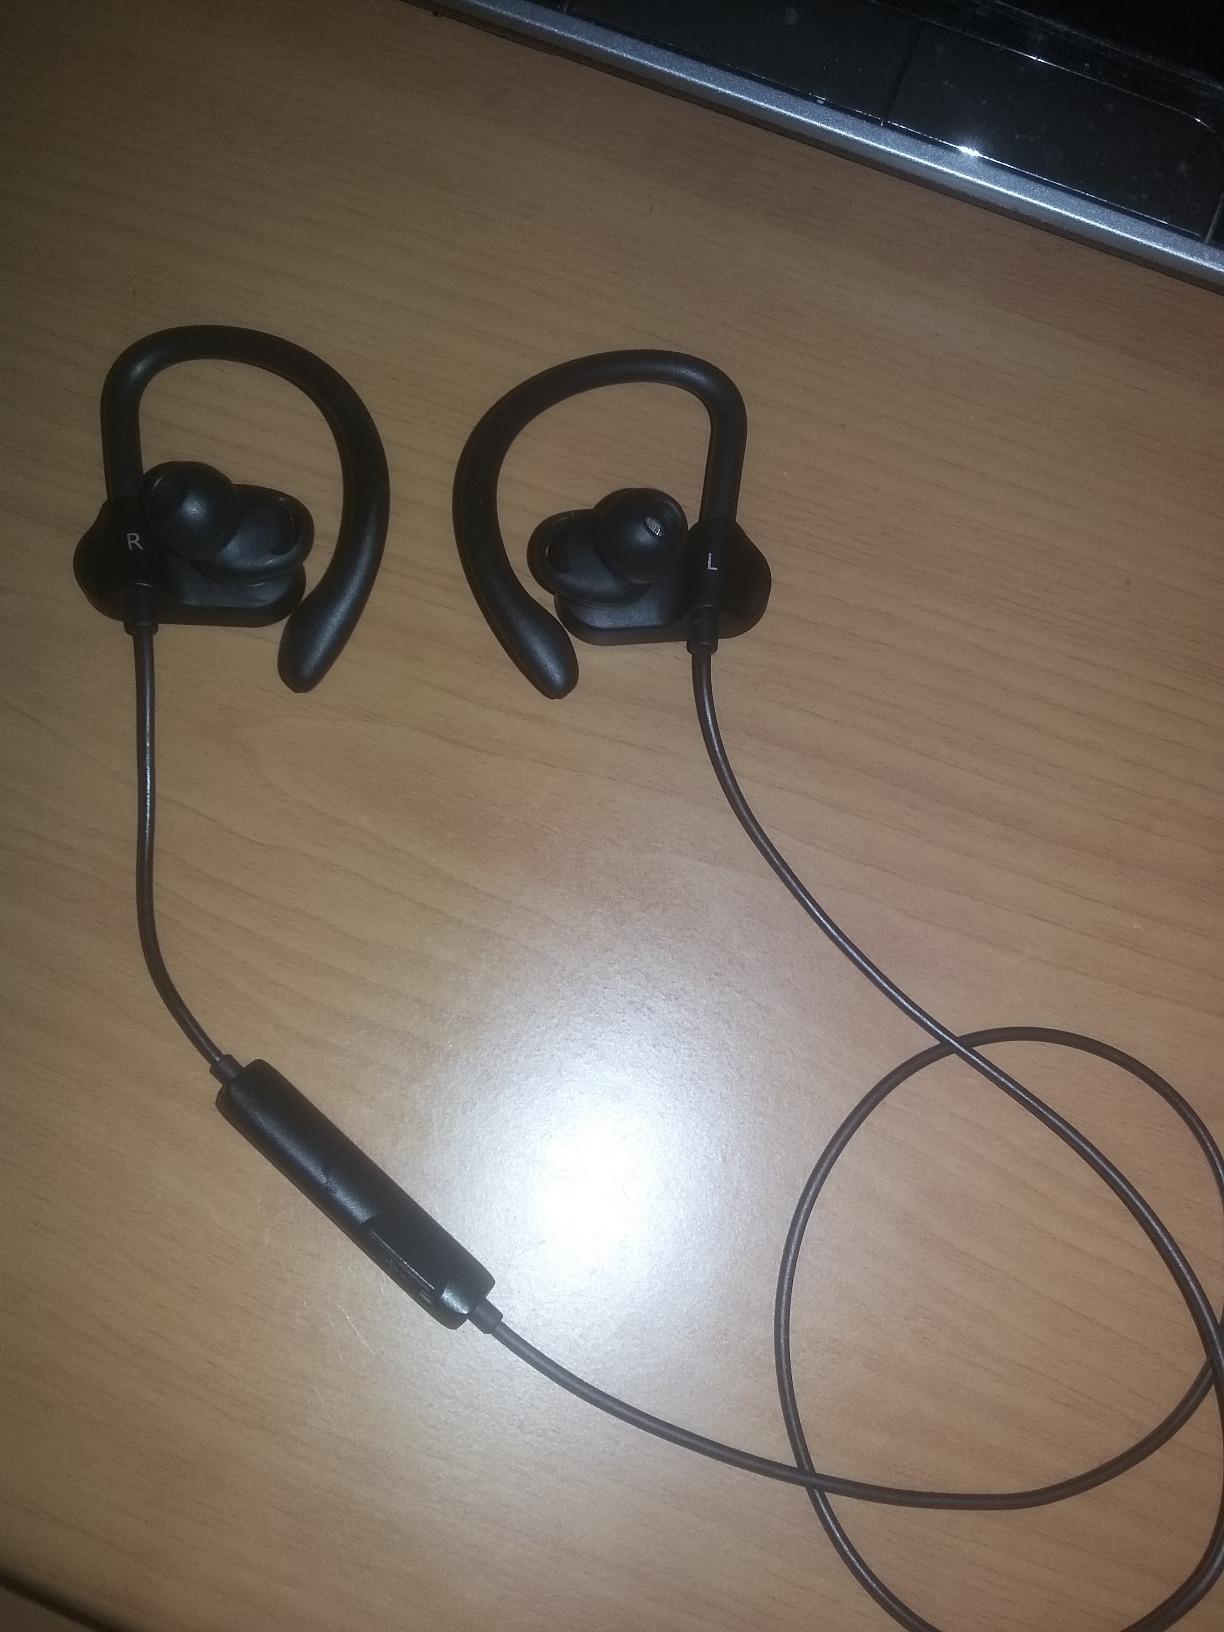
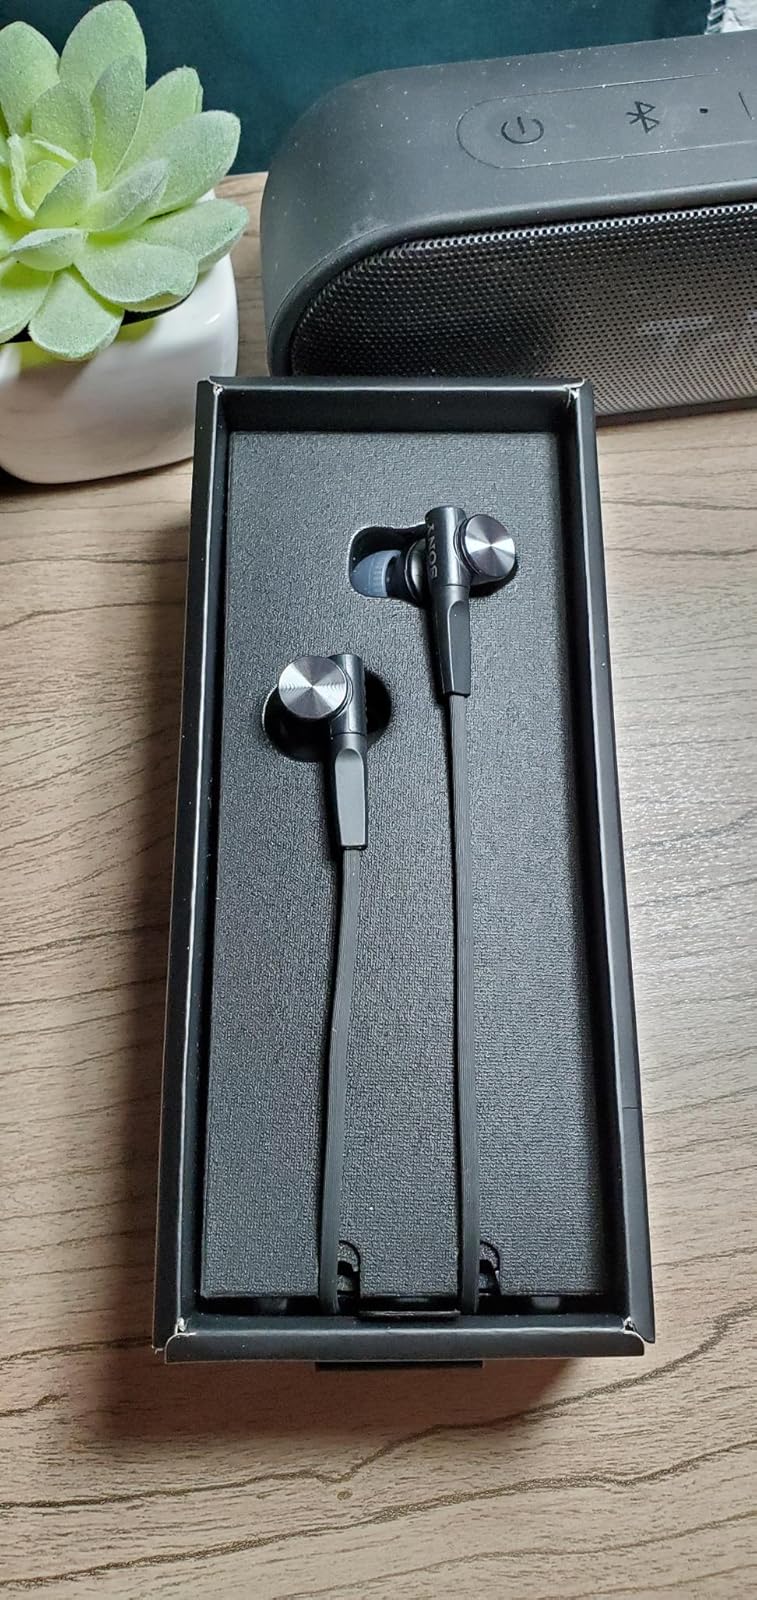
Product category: headphones
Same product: no